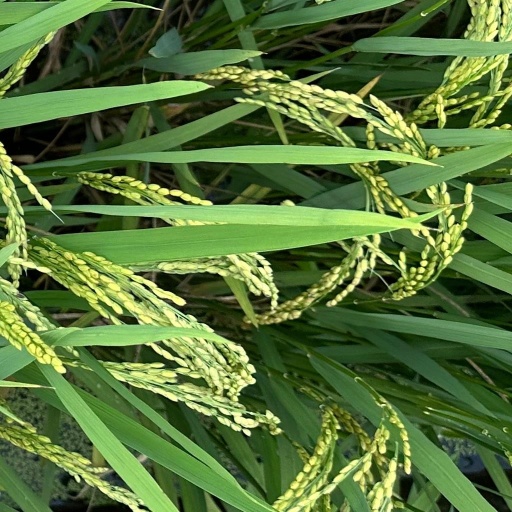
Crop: rice